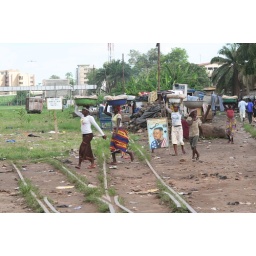
street market in Kumasi stretches over the past railway station